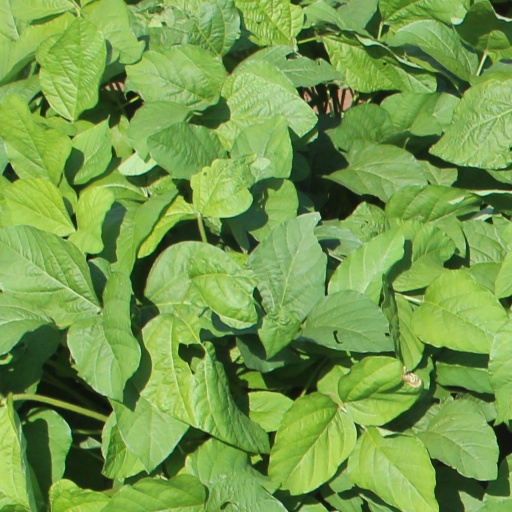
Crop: soybean